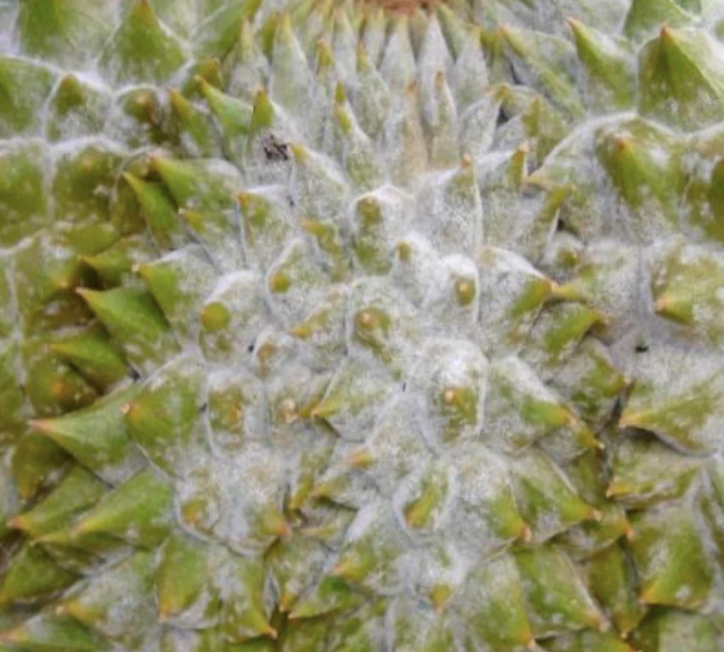
Label: mealybug_infestation